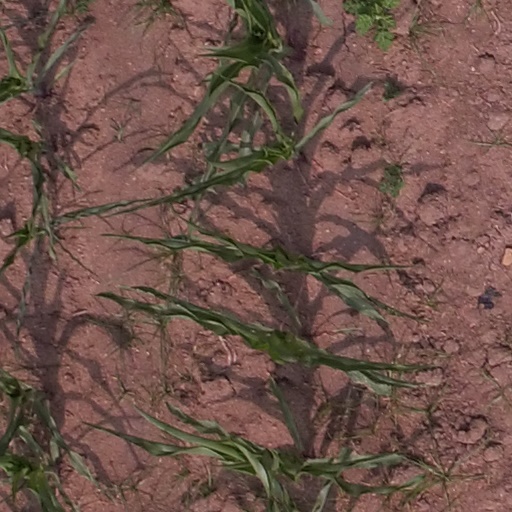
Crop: maize; corn